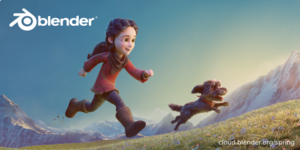
Blender est un logiciel libre de modélisation, d’animation par ordinateur et de rendu en 3D, créé en 1995. Il est actuellement développé par la Fondation Blender.